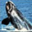
Label: whale